GO Transit (Wisconsin)

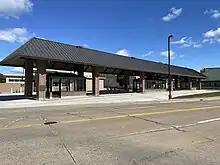
Oshkosh Transit Center as seen from the street.

The original transit center was located on the corner of Main and Waugoo where buses would line up along the street. The transit center has aged considerably and lacks crucial amenities. There are no designated public restrooms or fare kiosks. Therefore, as of 2021, GO Transit intends to make improvements to the shelter. Additions will include a supervisor's office, and a new break room for bus drivers in the employees' "comfort station," which is currently just two single-stall restrooms. Lighting and video surveillance upgrades will increase security, and updated and repainted pavement, along with improved landscaping and signs, also will improve accessibility. Plans also call for a small customer service window where riders could also purchase transport passes. However, that will only be staffed limited hours.